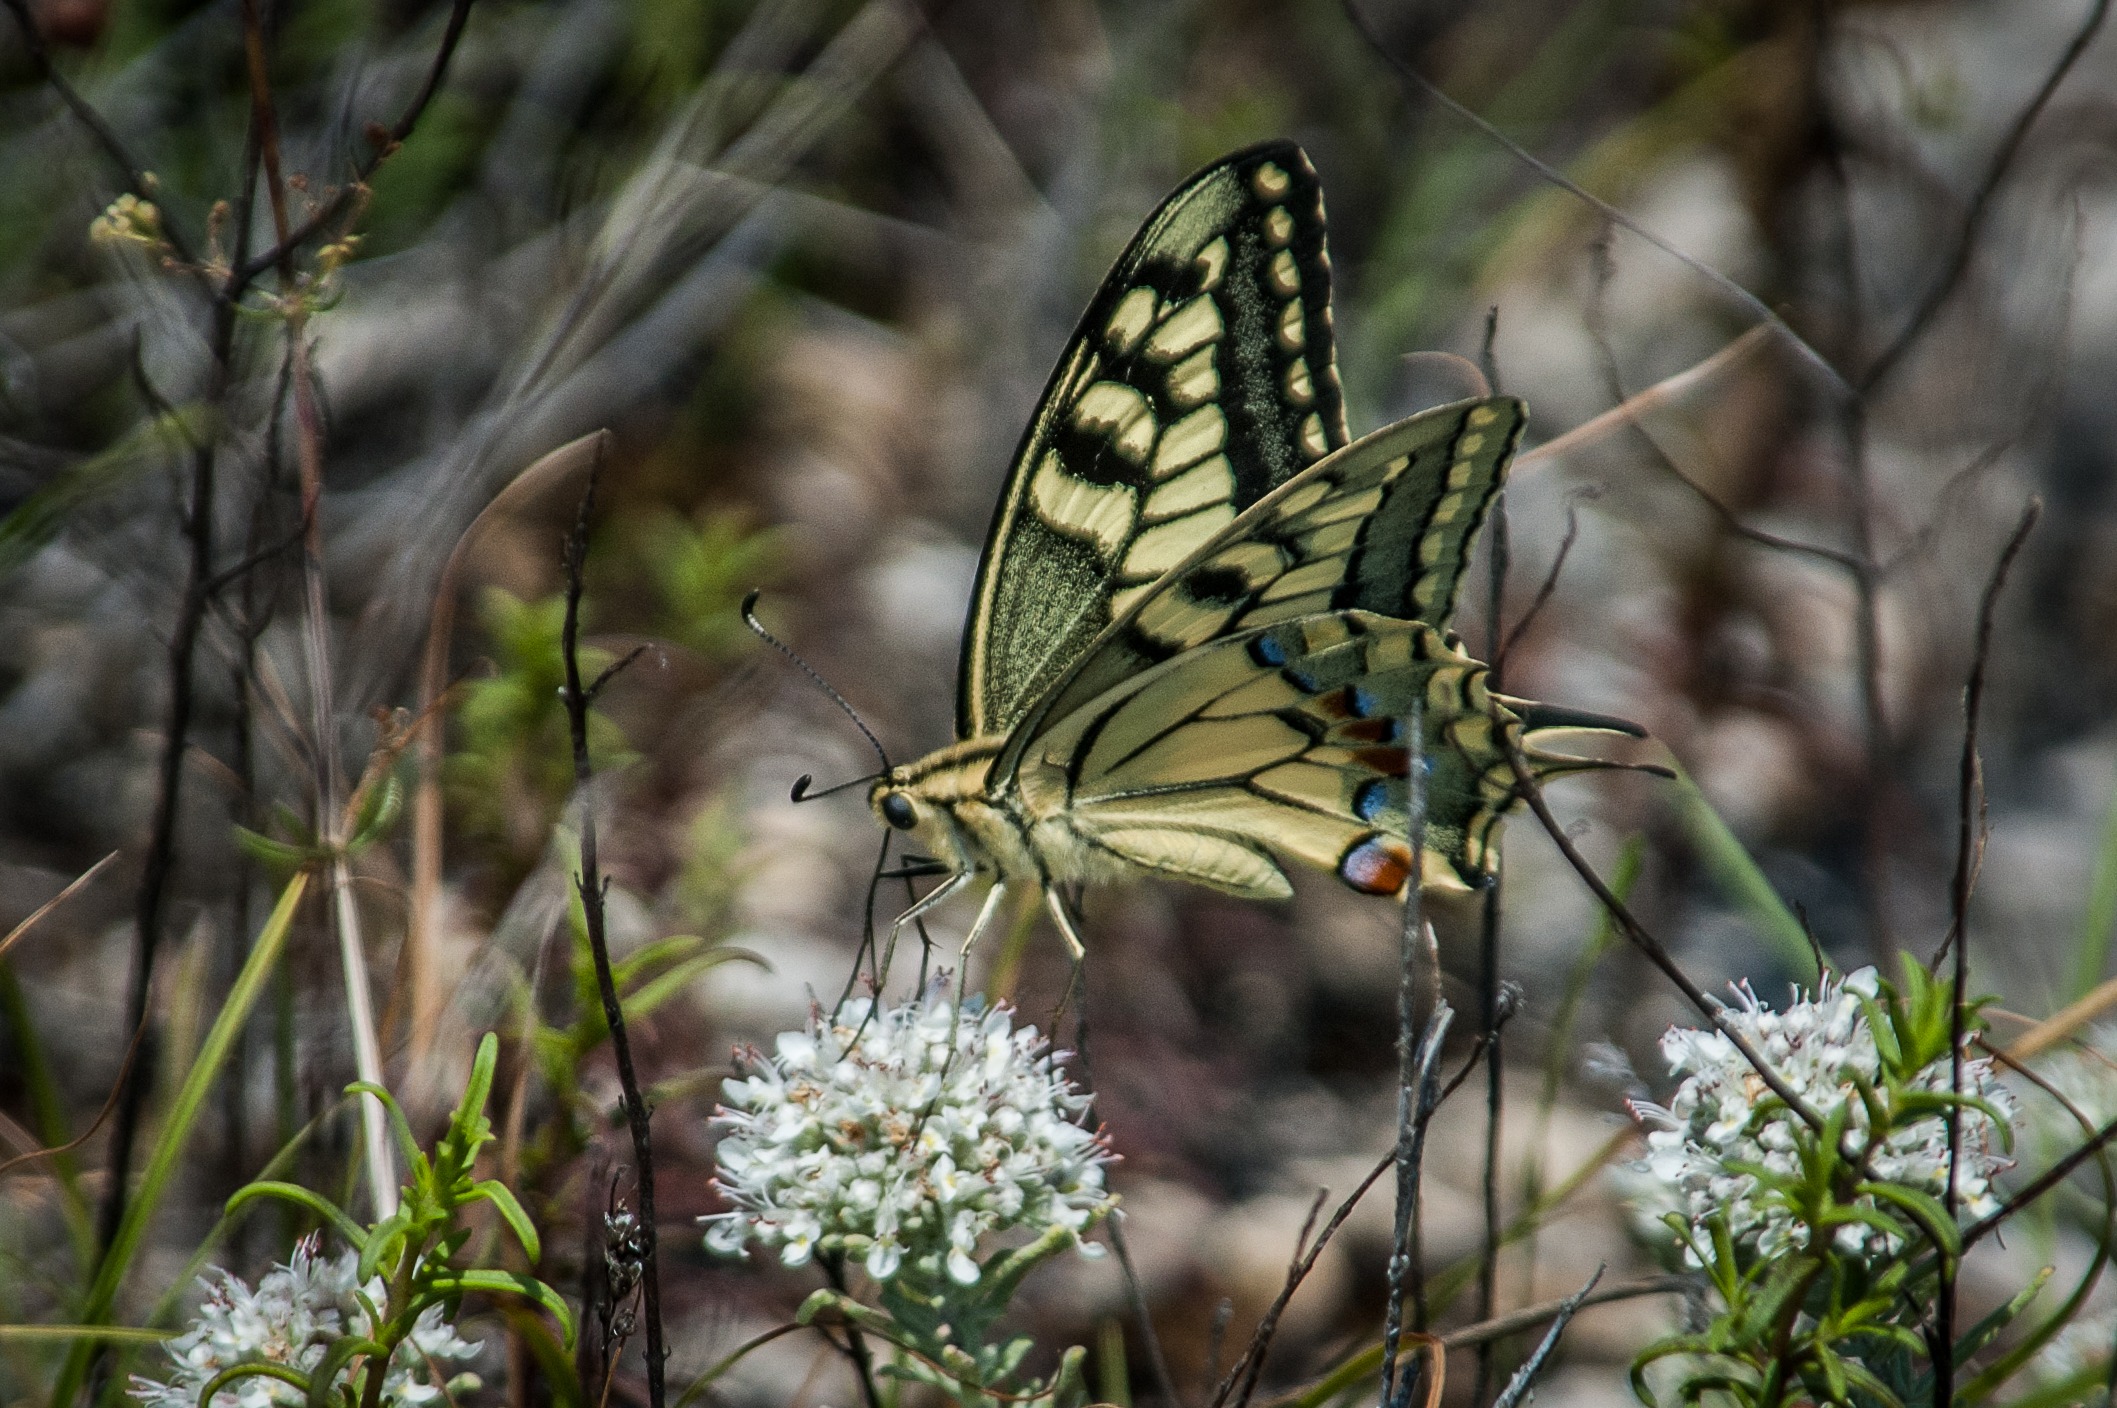
nature, wing, flower, wildlife, insect, botany, butterfly, flora, fauna, invertebrate, monarch butterfly, macro photography, arthropod, dovetail, pollinator, moths and butterflies